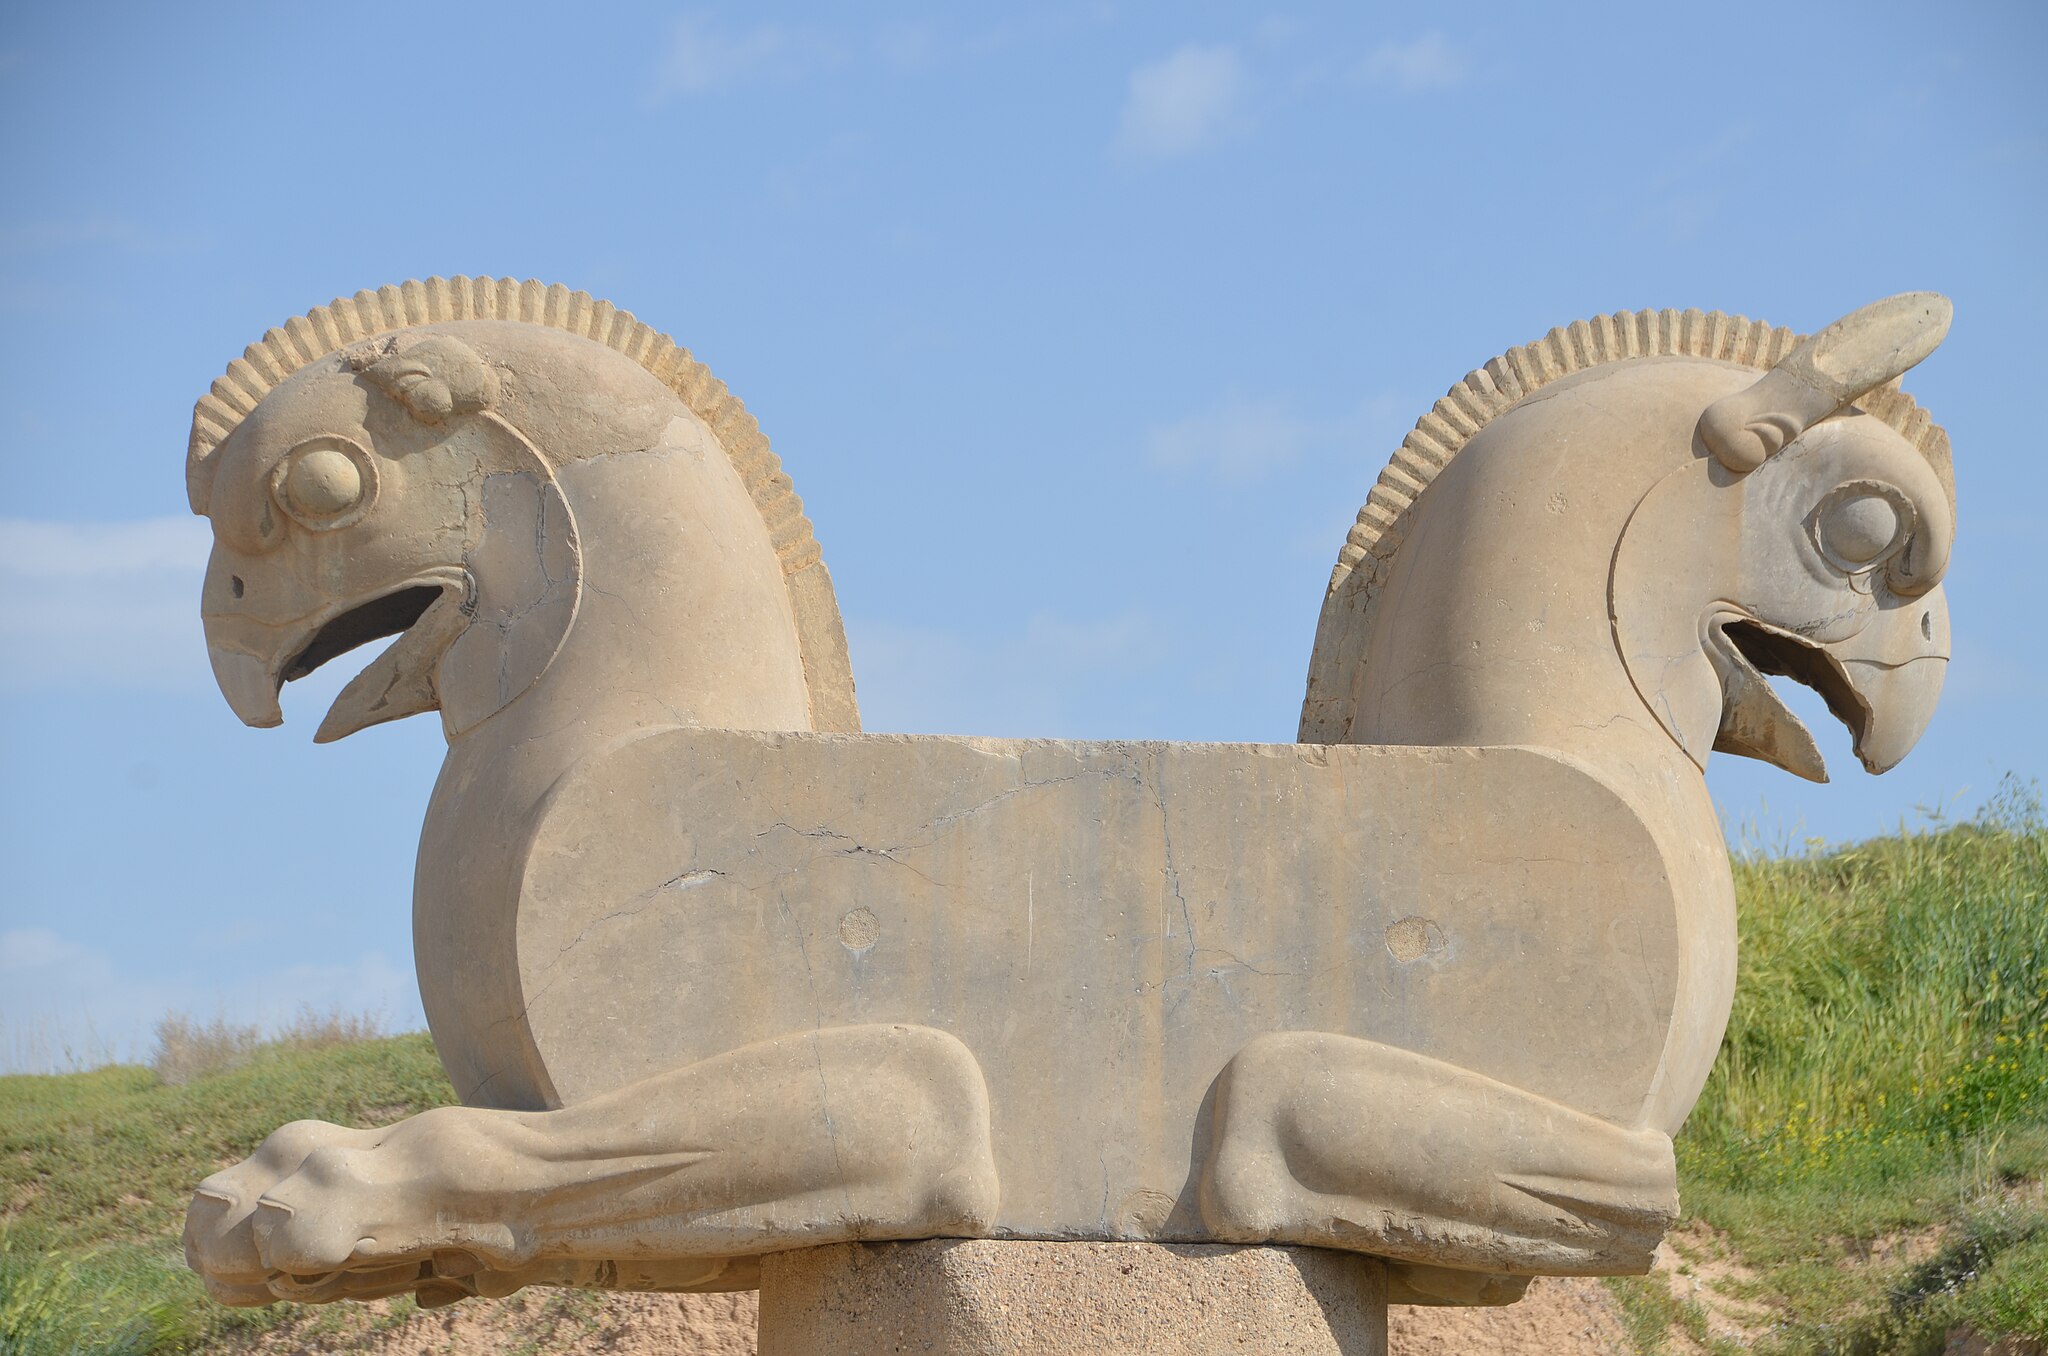
Title: Persepolis, Iran (32836021577)
Description: Persepolis, Iran
Date: 22 April 2019, 07:34 (according to Exif data)
Categories: Griffin capitals in Persepolis, Photographs by Carole Raddato, Flickr images reviewed by FlickreviewR 2, 2019 in Persepolis, Iran photographs taken on 2019-04-22